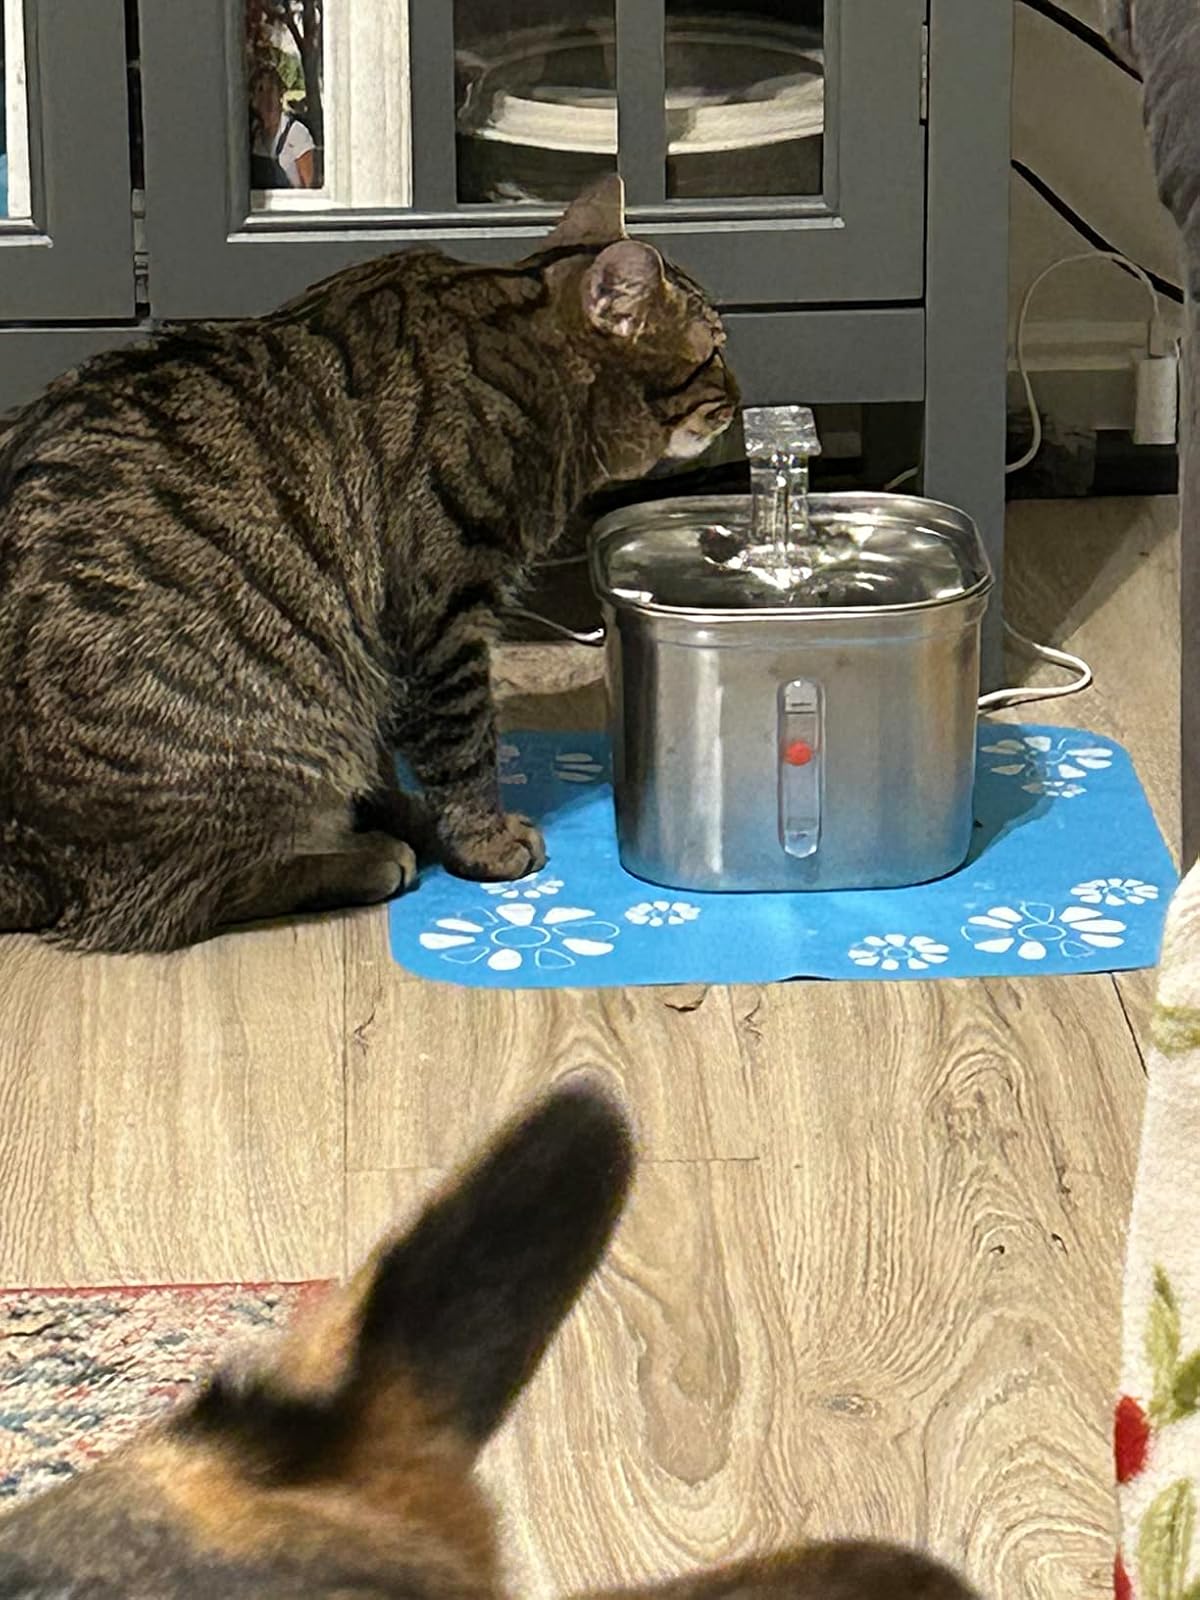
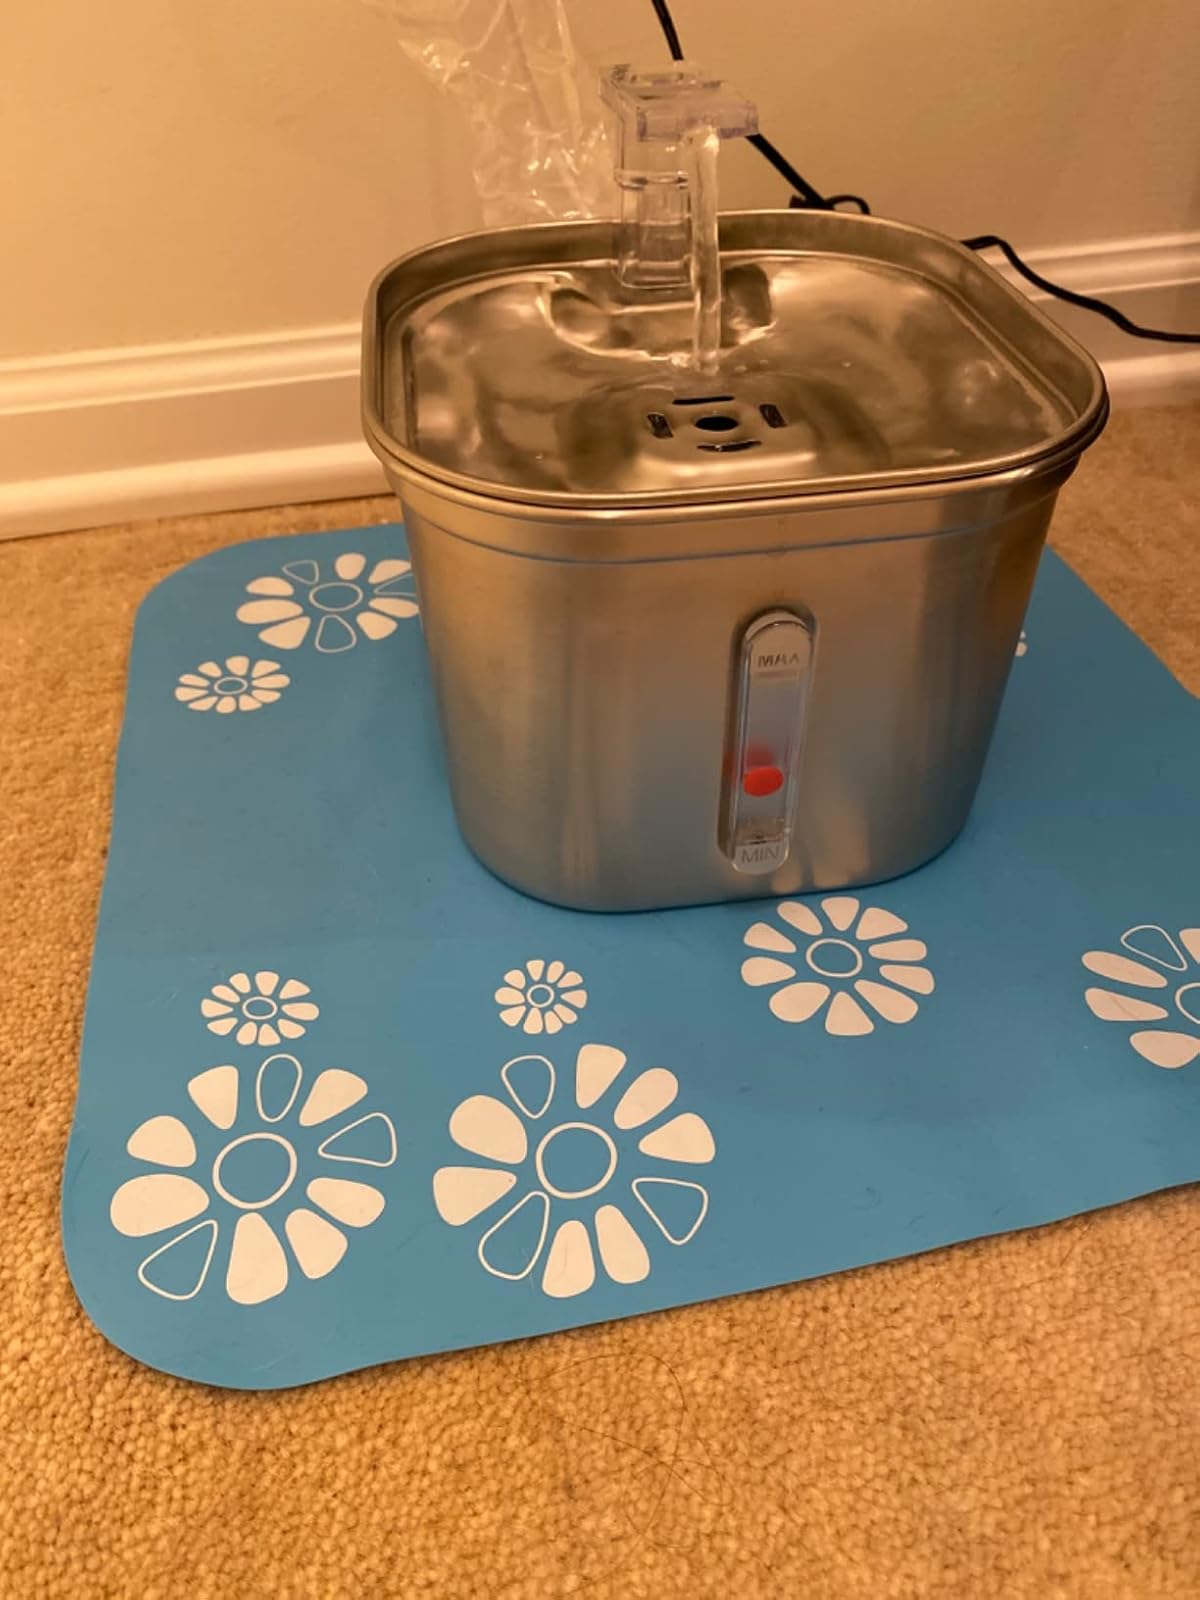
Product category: items_bowl
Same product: yes